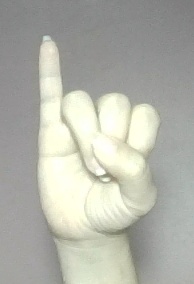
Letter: meem